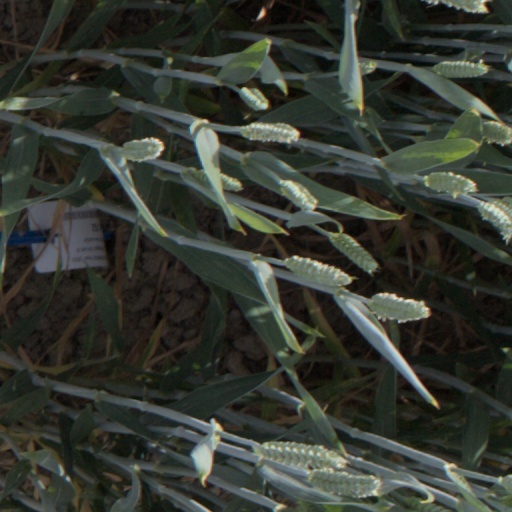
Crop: wheat